Rieti Valley

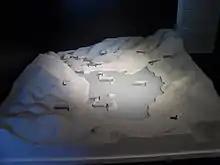
Plastic model on display at the Civic Museum of Rieti, showing the extent of ancient Velino Lake

In prehistory, the Rieti Valley was entirely occupied by a large lake which ancient Romans called "Lake Velinus", since its tributary was the Velino river. The lake was formed during the quaternary, when limestone carried by water in the river deposited in the tight canyon where it flowed, shortly before joining the Nera river, near the present-day village of Marmore. As a result, the riverbed was occluded and the Rieti Plain was flooded becoming a lake. The water level in the lake rose and lowered several times during the centuries, favouring the formation of wide marshy zones around the lake where it was unhealthy to live because of malaria.